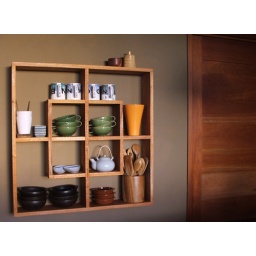
This is the shelf that replaced the blackboard in the kitchen wall.